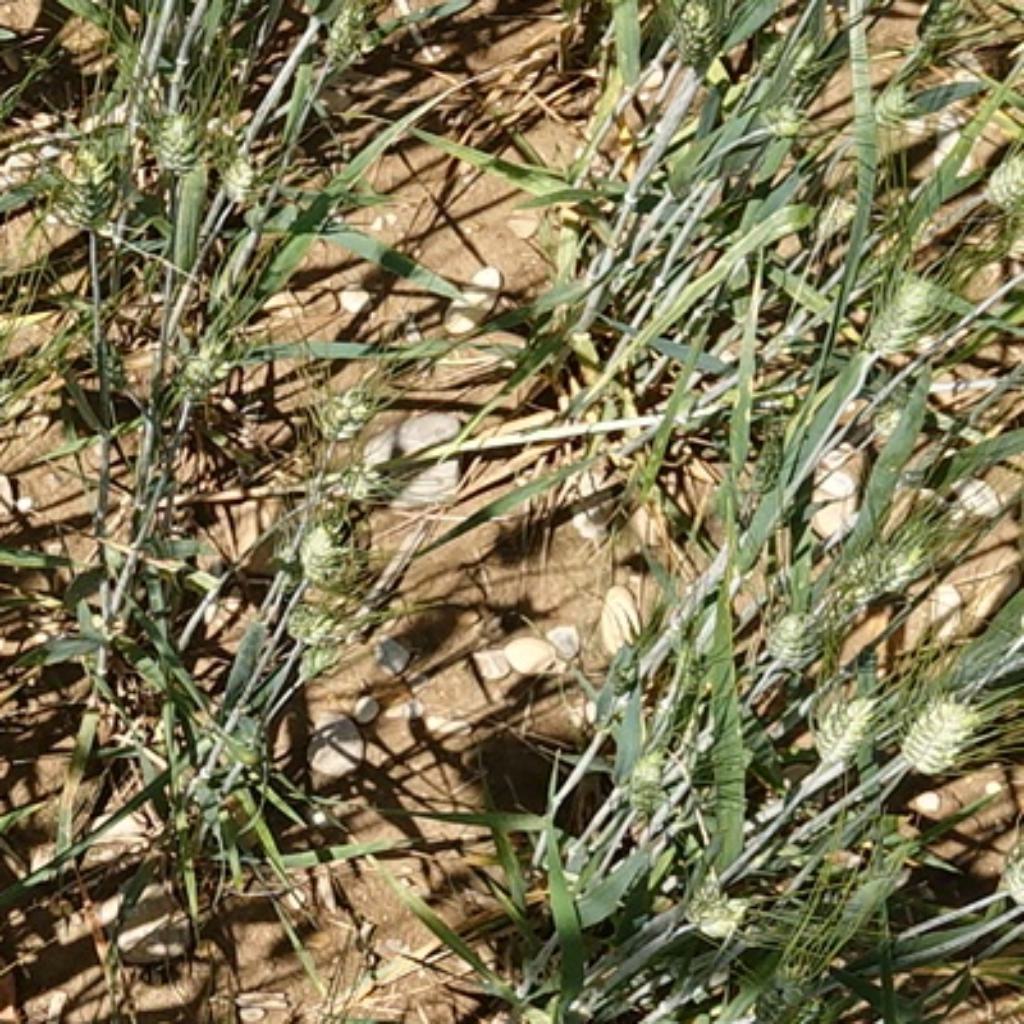
Country: France
Location: Gréoux
Wheat development stage: Filling